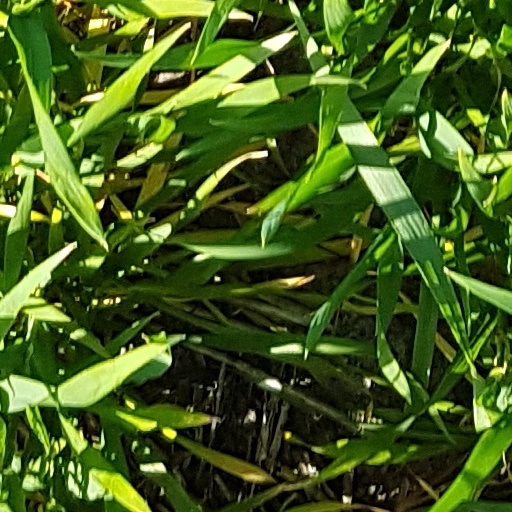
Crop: wheat